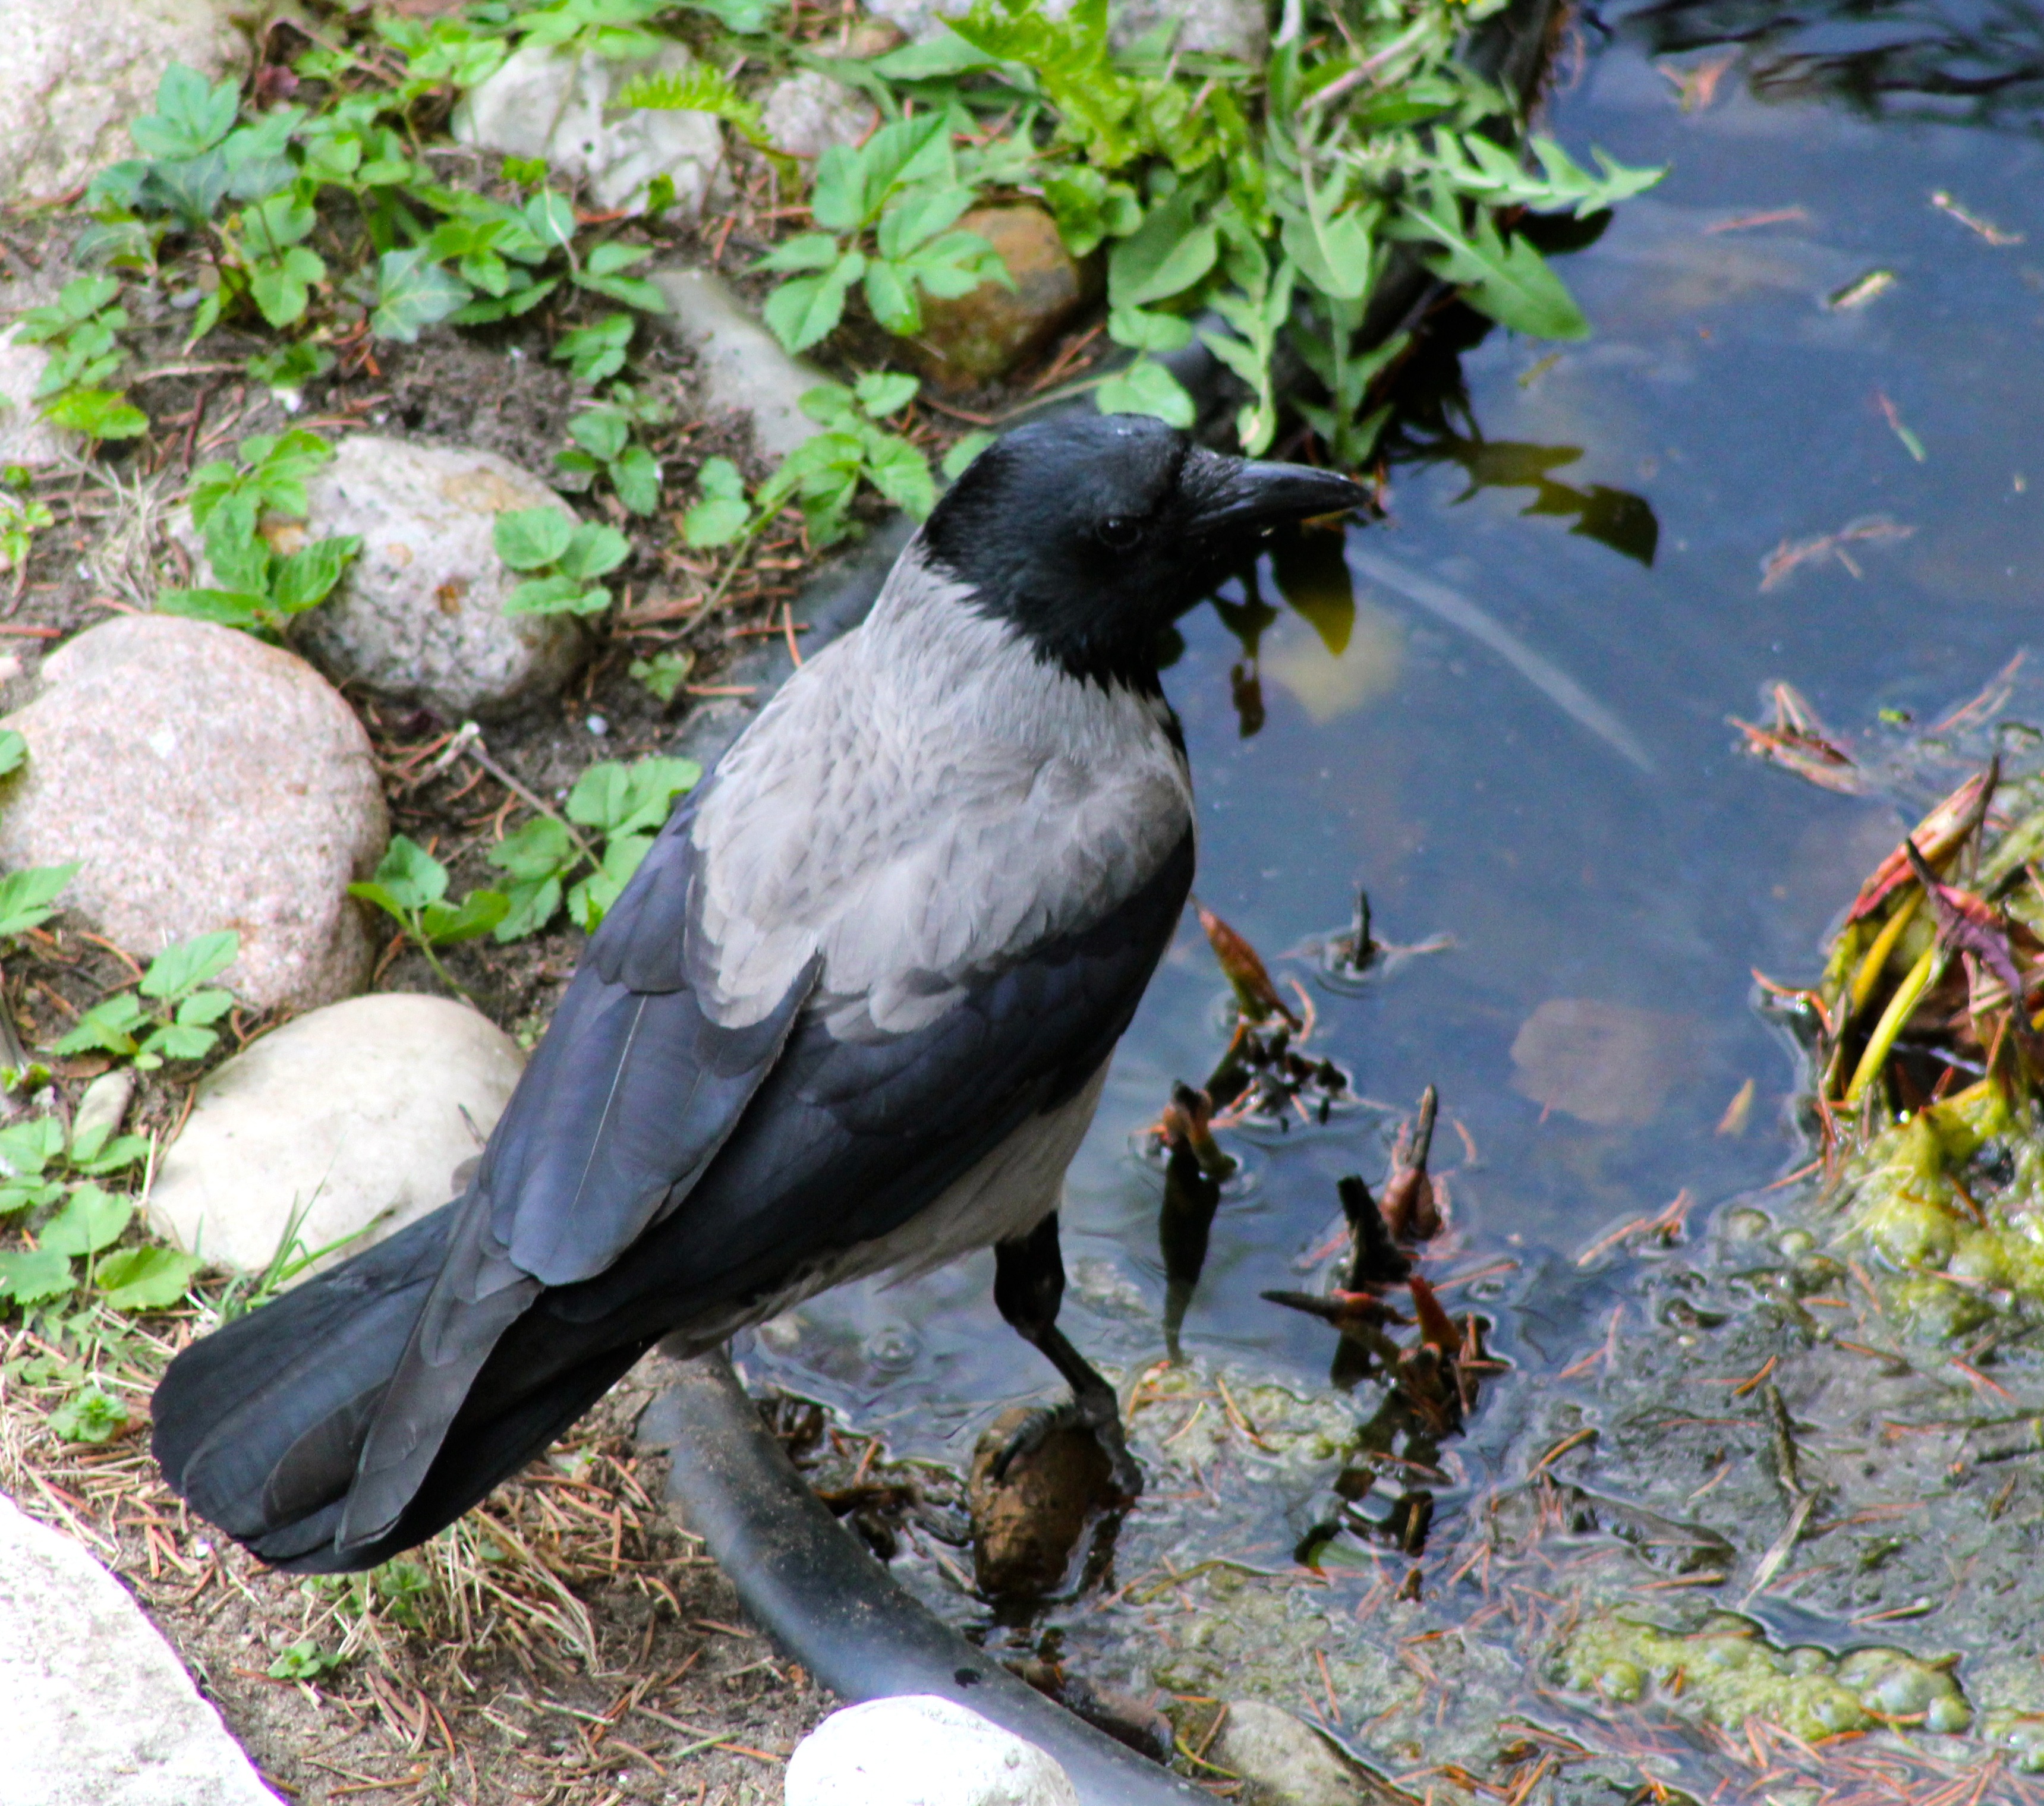
bird, animal, wildlife, beak, fauna, crow, jay, vertebrate, raven, blackbird, perching bird, crow like bird